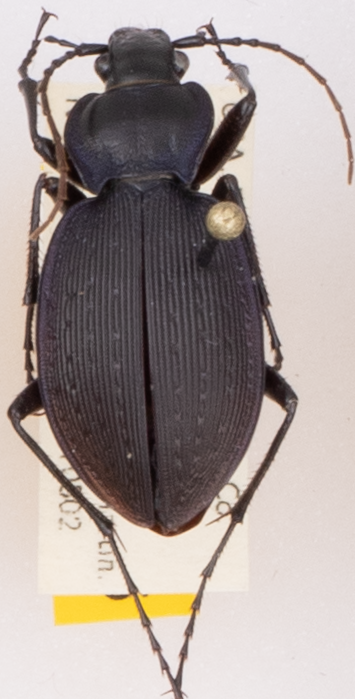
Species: Carabus goryi
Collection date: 2017-05-02
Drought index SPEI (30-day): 0.8
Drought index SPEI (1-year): -1.258
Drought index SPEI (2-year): -0.966